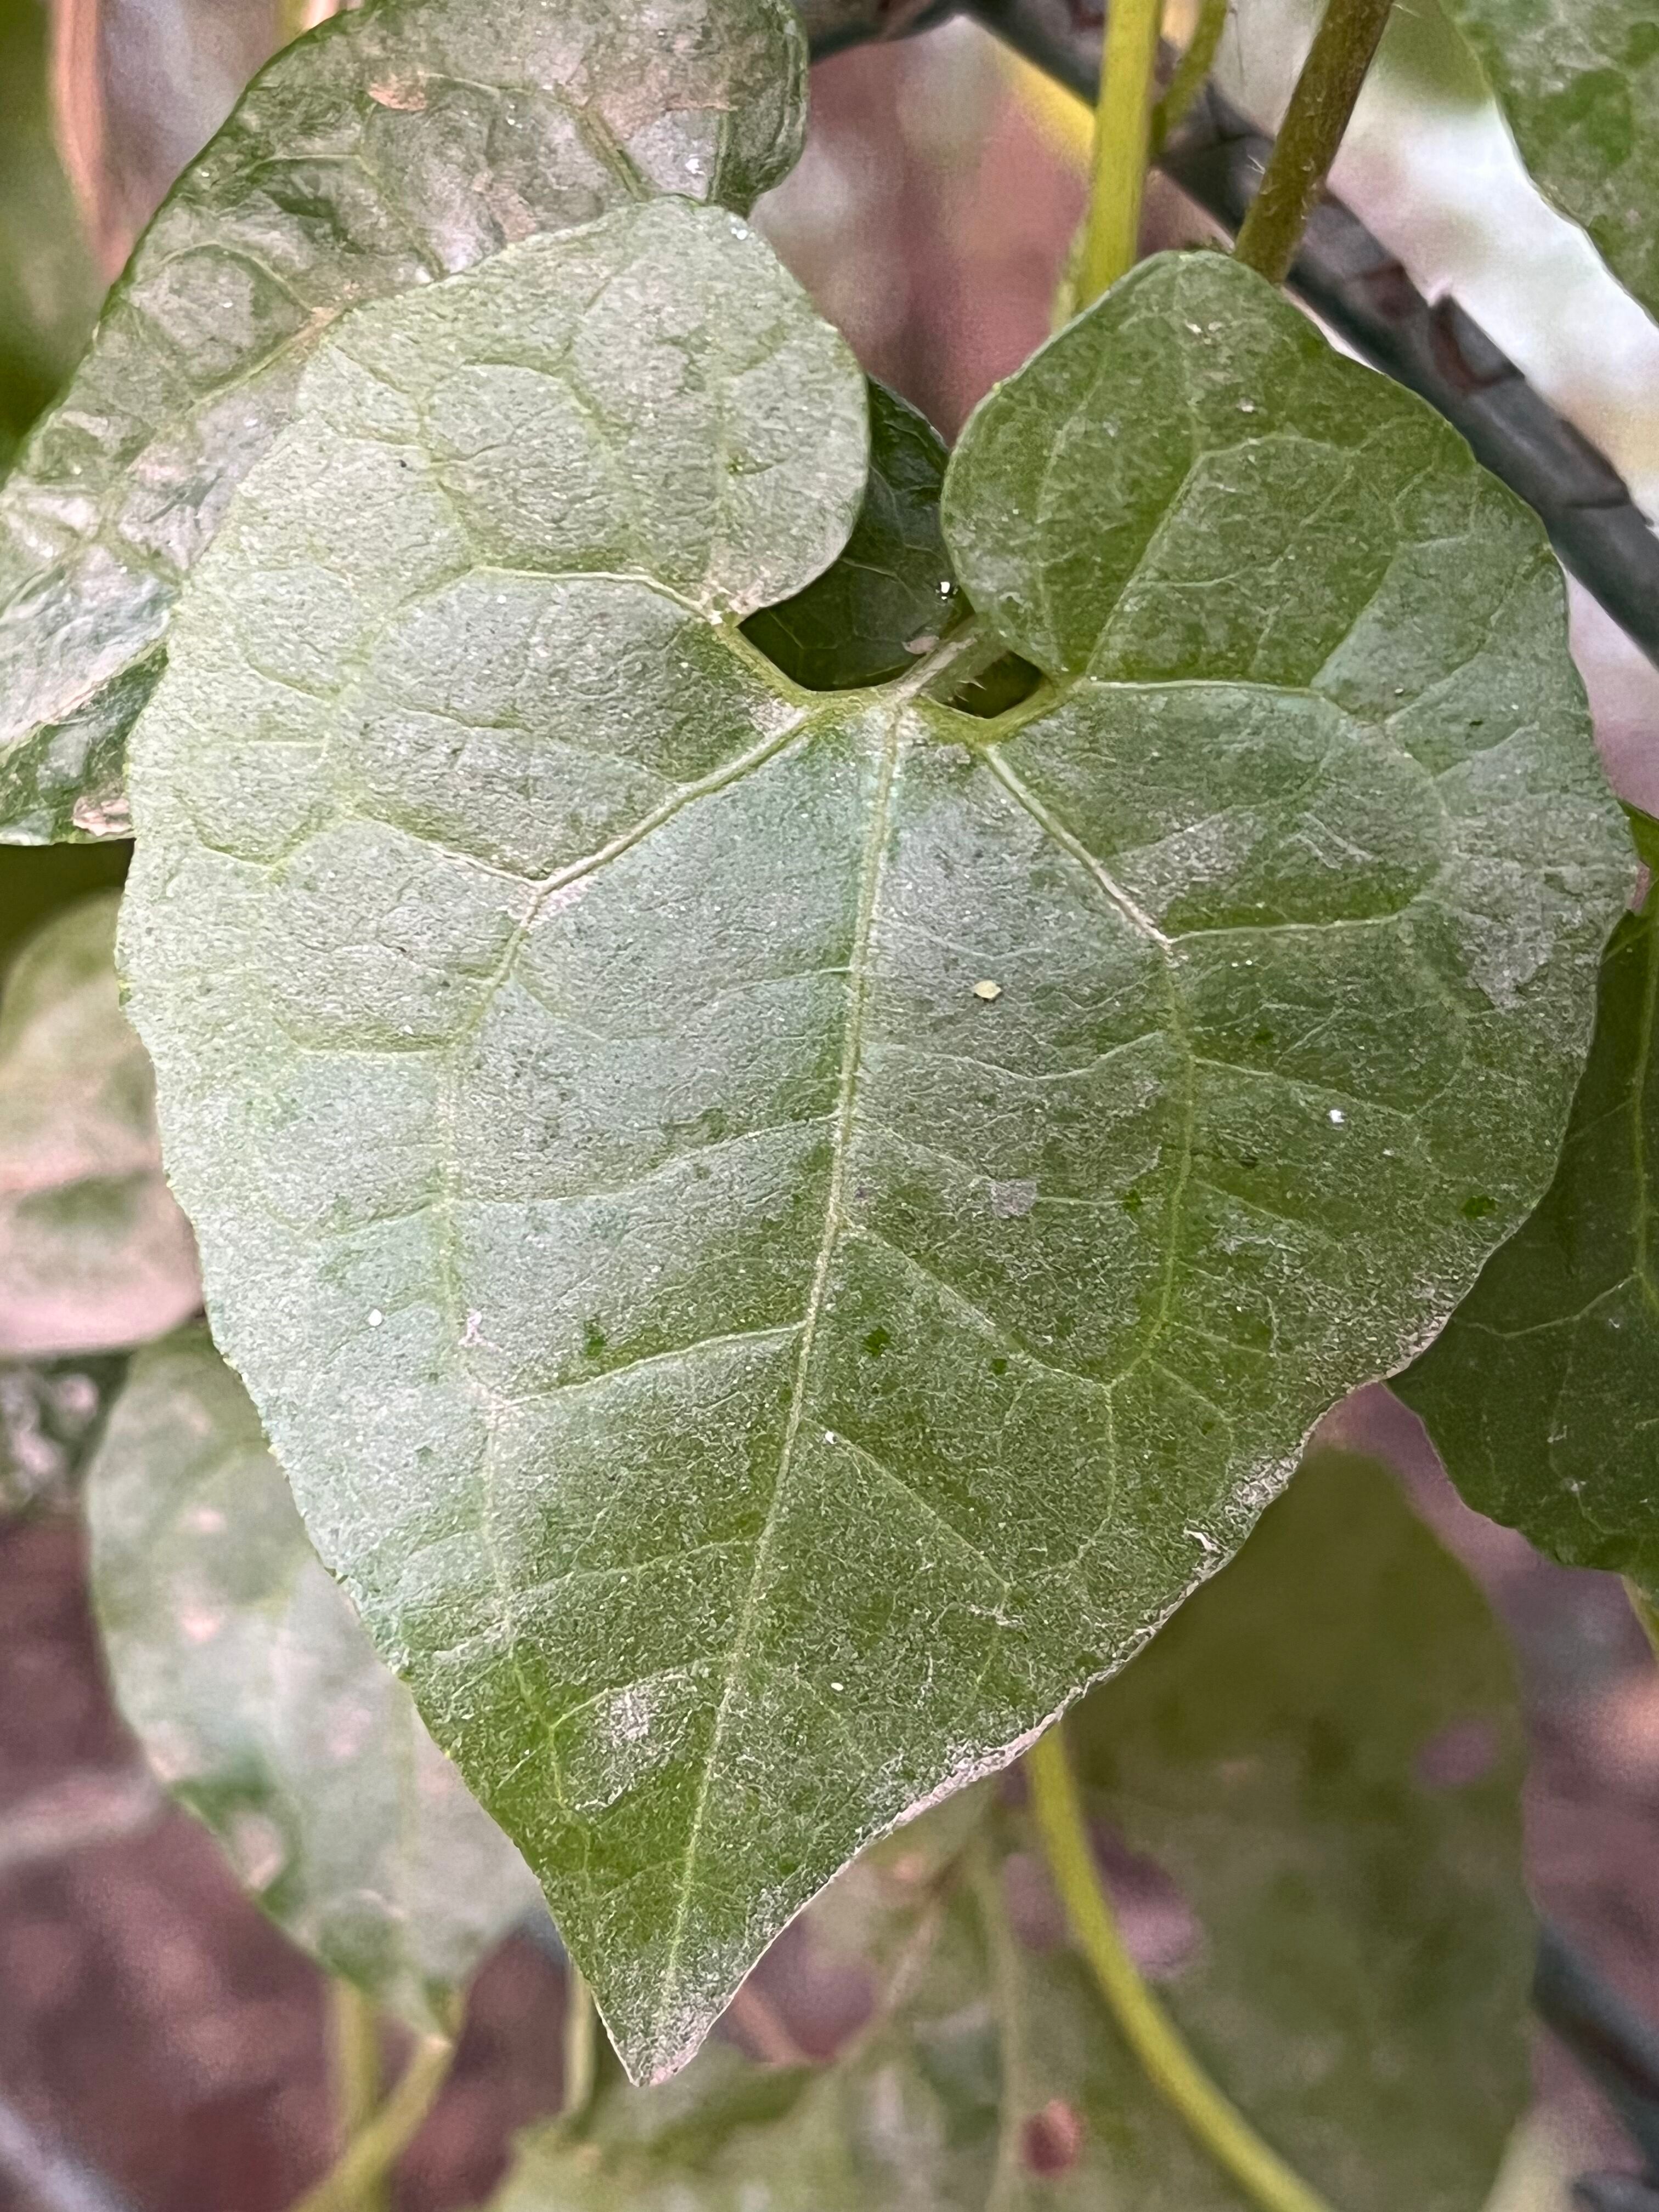
Plant species: mikania-micrantha